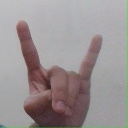
अक्षर: श